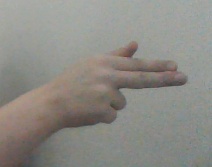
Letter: ghain